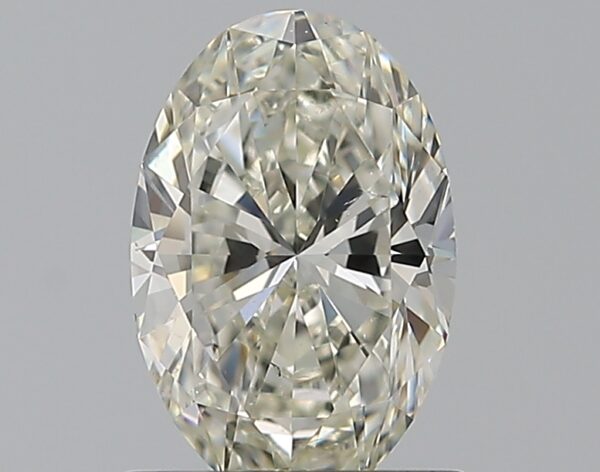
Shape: oval
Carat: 0.8
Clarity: VS2
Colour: J
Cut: EX
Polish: EX
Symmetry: VG
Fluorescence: F
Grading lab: GIA
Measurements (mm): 7.55 x 5.03 x 3.17